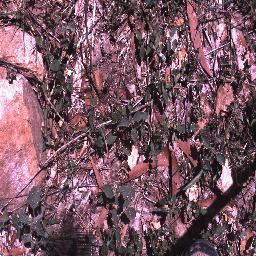
Label: negative